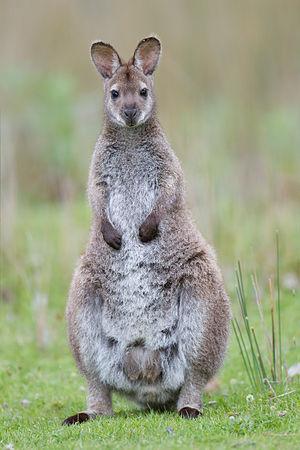
Un Wallaby à cou rouge (Macropus rufogriseus rufogriseus). Photo prise sur l'Île Bruny, en Tasmanie (Australie). Македонски: Црвеношиесто валаби (Macropus rufogriseus rufogriseus). Остров Бруни, Тасманија (Австралија). Русский: Рыже-серый валлаби. Остров Бруни, Австралия. Tiếng Việt: Một con chuột túi (Macropus rufogriseus rufogriseus) ở đảo Bruny, Tasmania, Úc.
Cette liste commentée recense la mammalofaune au Royaume-Uni. Elle répertorie les espèces de mammifères britanniques actuels et celles qui ont été récemment classifiées comme éteintes. Comme ici ne sont référencés que les nations constitutives et les dépendances de la Couronne, cette liste ne comptabilise pas les animaux présents dans Akrotiri et dans Dhekelia, qui sont des bases militaires souveraines situées à Chypre, ni des territoires britanniques d'outre-mer, qui sont des régions disséminées un peu partout dans le monde.
Cette liste commentée recense la mammalofaune en France métropolitaine. Elle répertorie les espèces de mammifères français actuels et celles qui ont été récemment classifiées comme éteintes. Comme ici n'est référencé que la France métropolitaine, cette liste ne comptabilise pas les animaux présents dans les territoires de la France d'outre-mer, qui sont des régions disséminées un peu partout dans le monde.
Le Wallaby à cou rouge est une espèce de mammifères diprotodontes de la famille des Macropodidae. Marsupial de moyenne taille, Il est originaire de l'est de l'Australie, dans les régions au climat tempéré. C'est l'un des plus grands wallabies. Il en existe une sous-espèce plus petite, le Wallaby de Bennett, du nom du médecin zoologiste britannique Edward Turner Bennett.